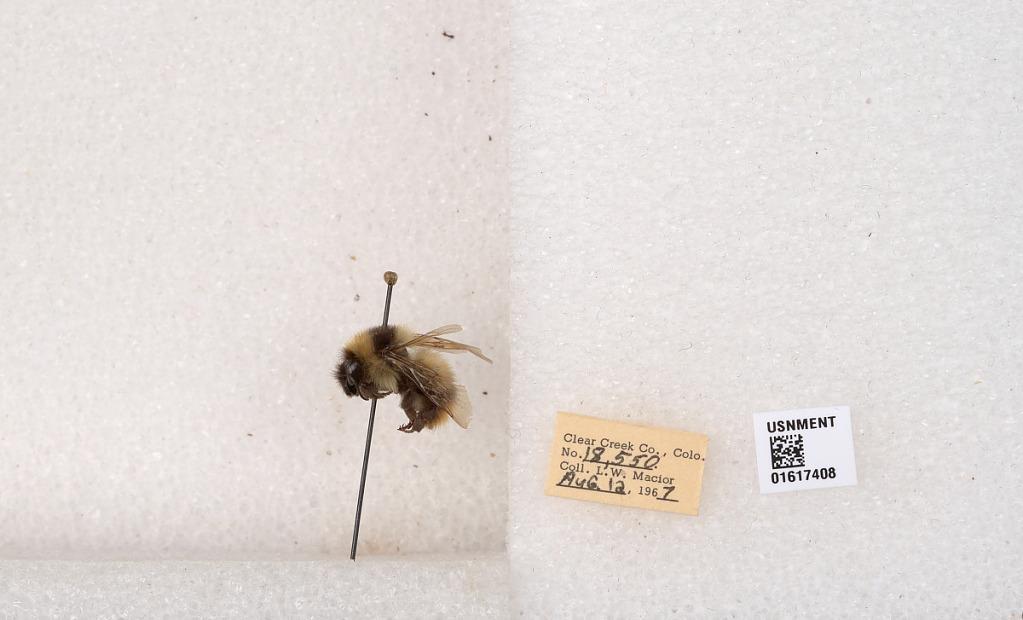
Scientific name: Bombus kirbyellus
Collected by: L. Macior
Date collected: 1967-8-12
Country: United States
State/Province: Colorado
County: Clear Creek
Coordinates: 39.6891, -105.644